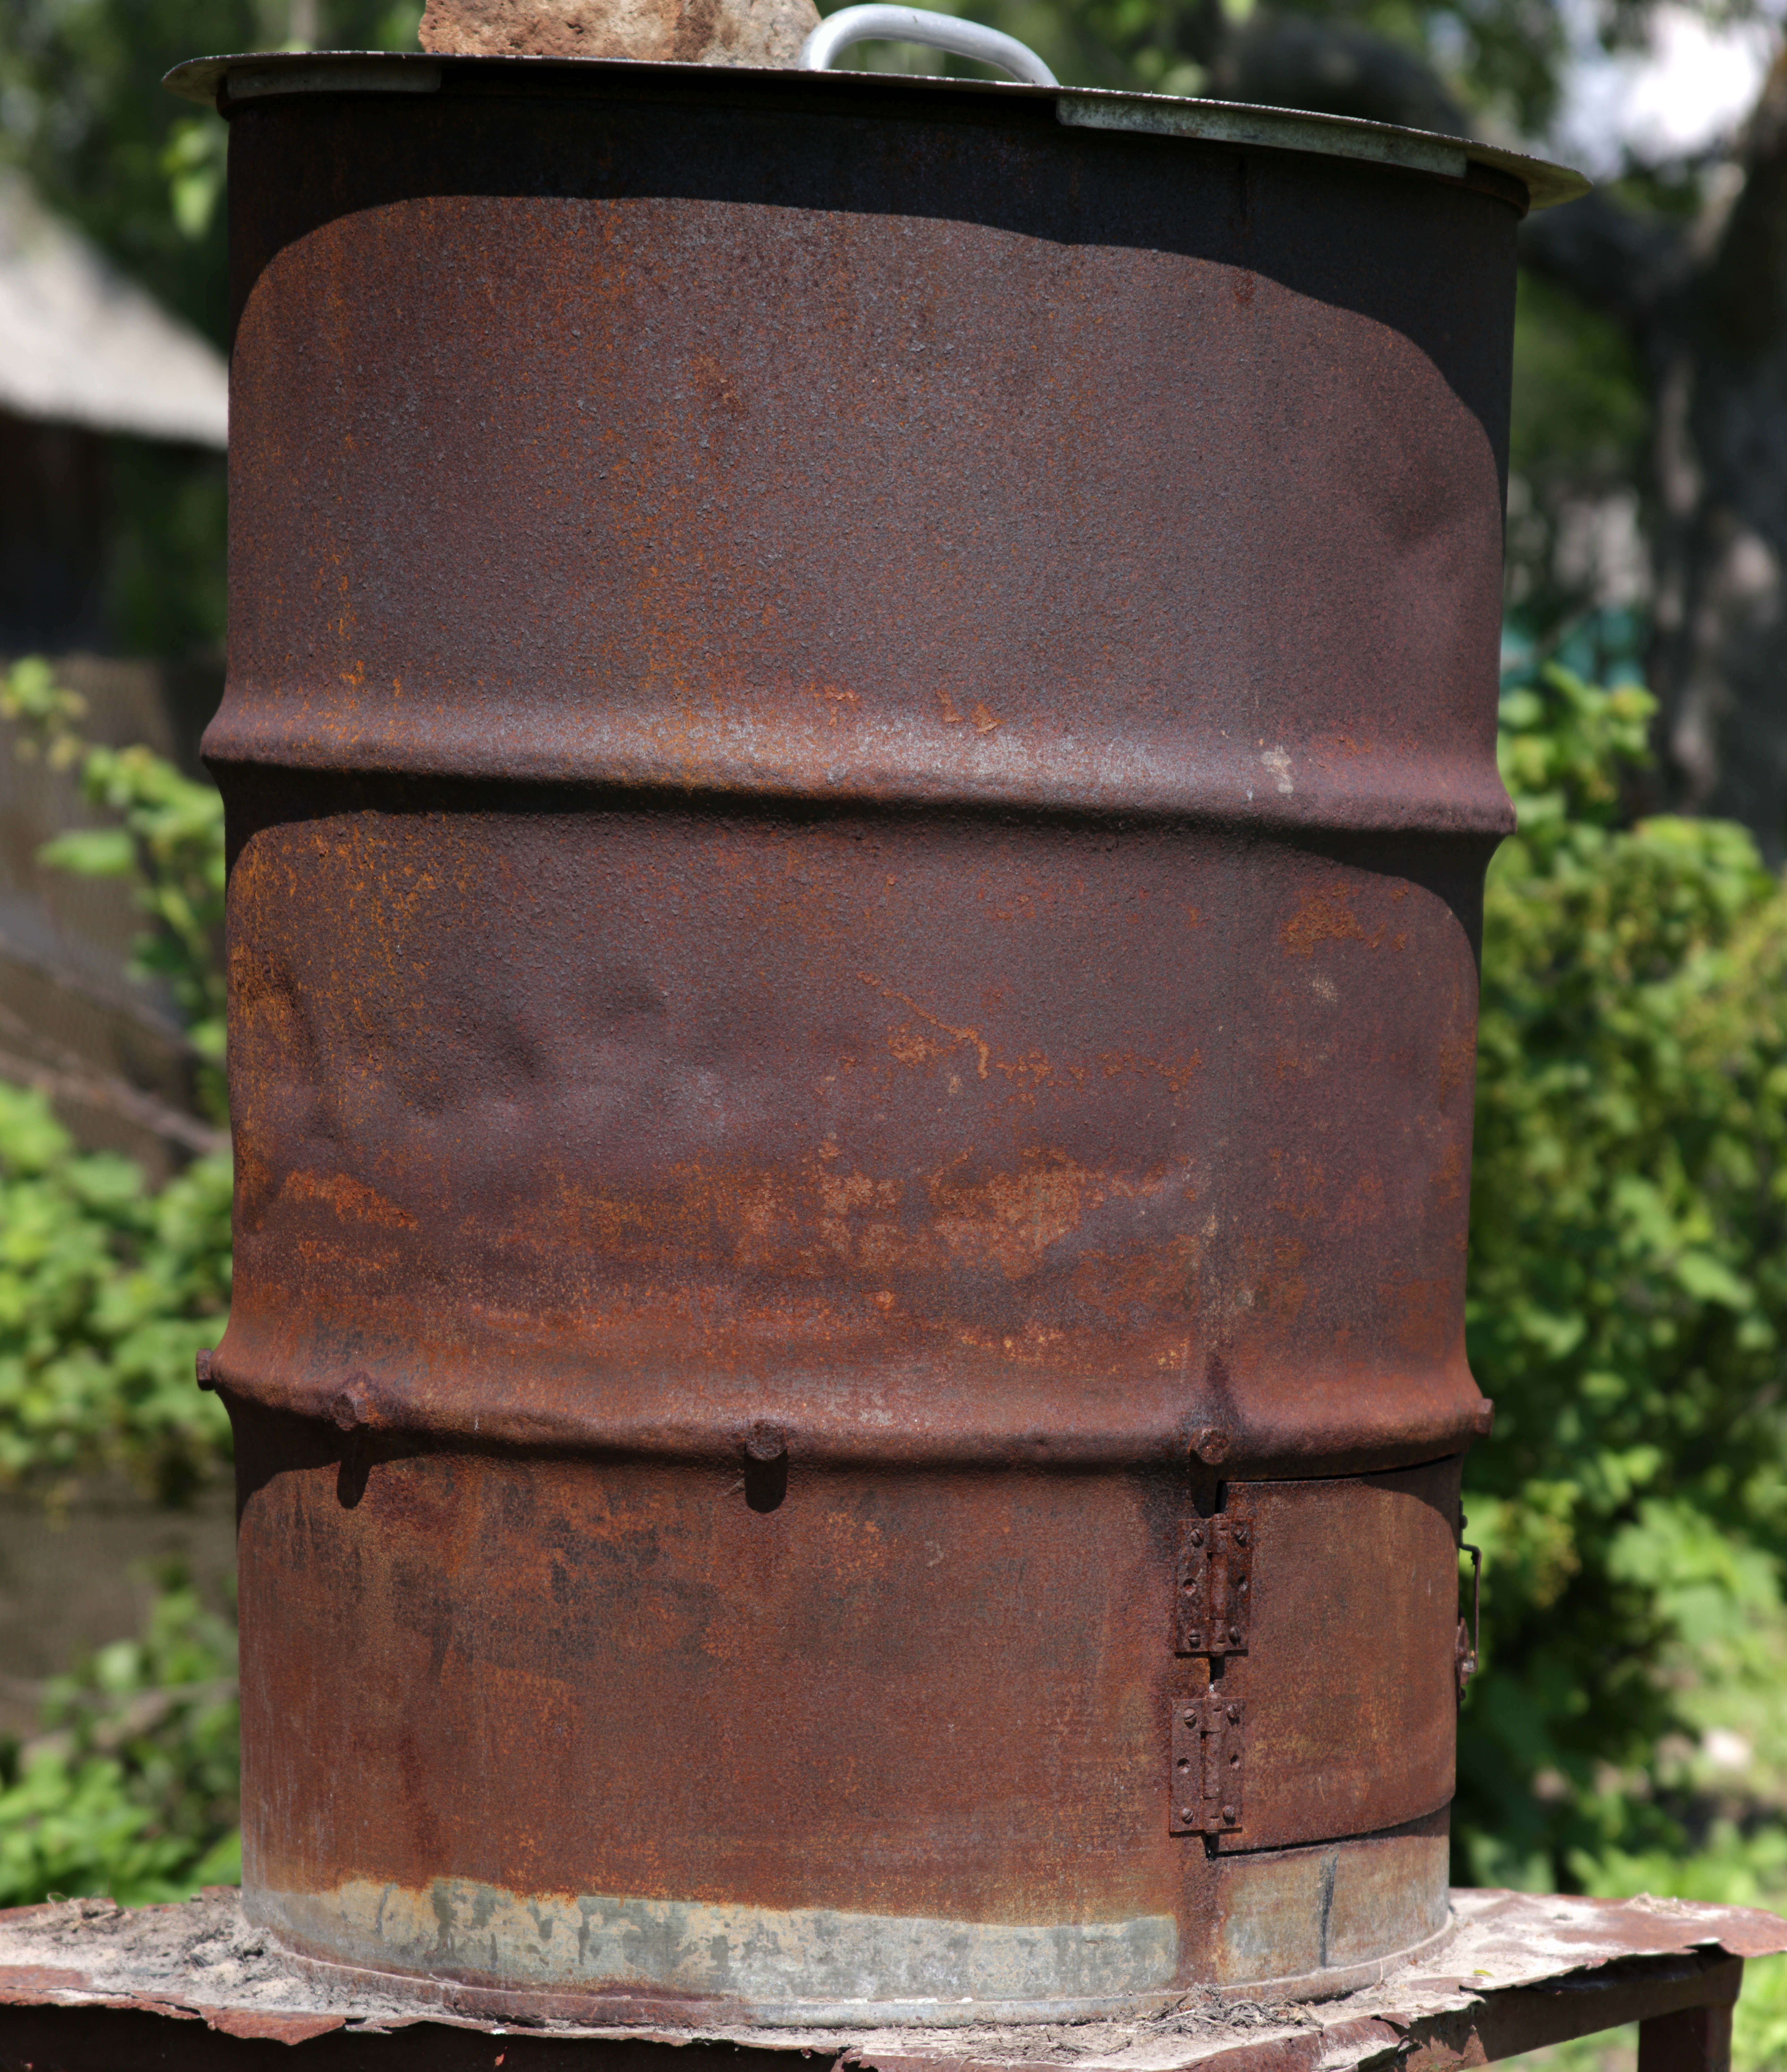
wood, texture, rust, green, chimney, brick, lighting, material, barrel, letter box, iron, man made object